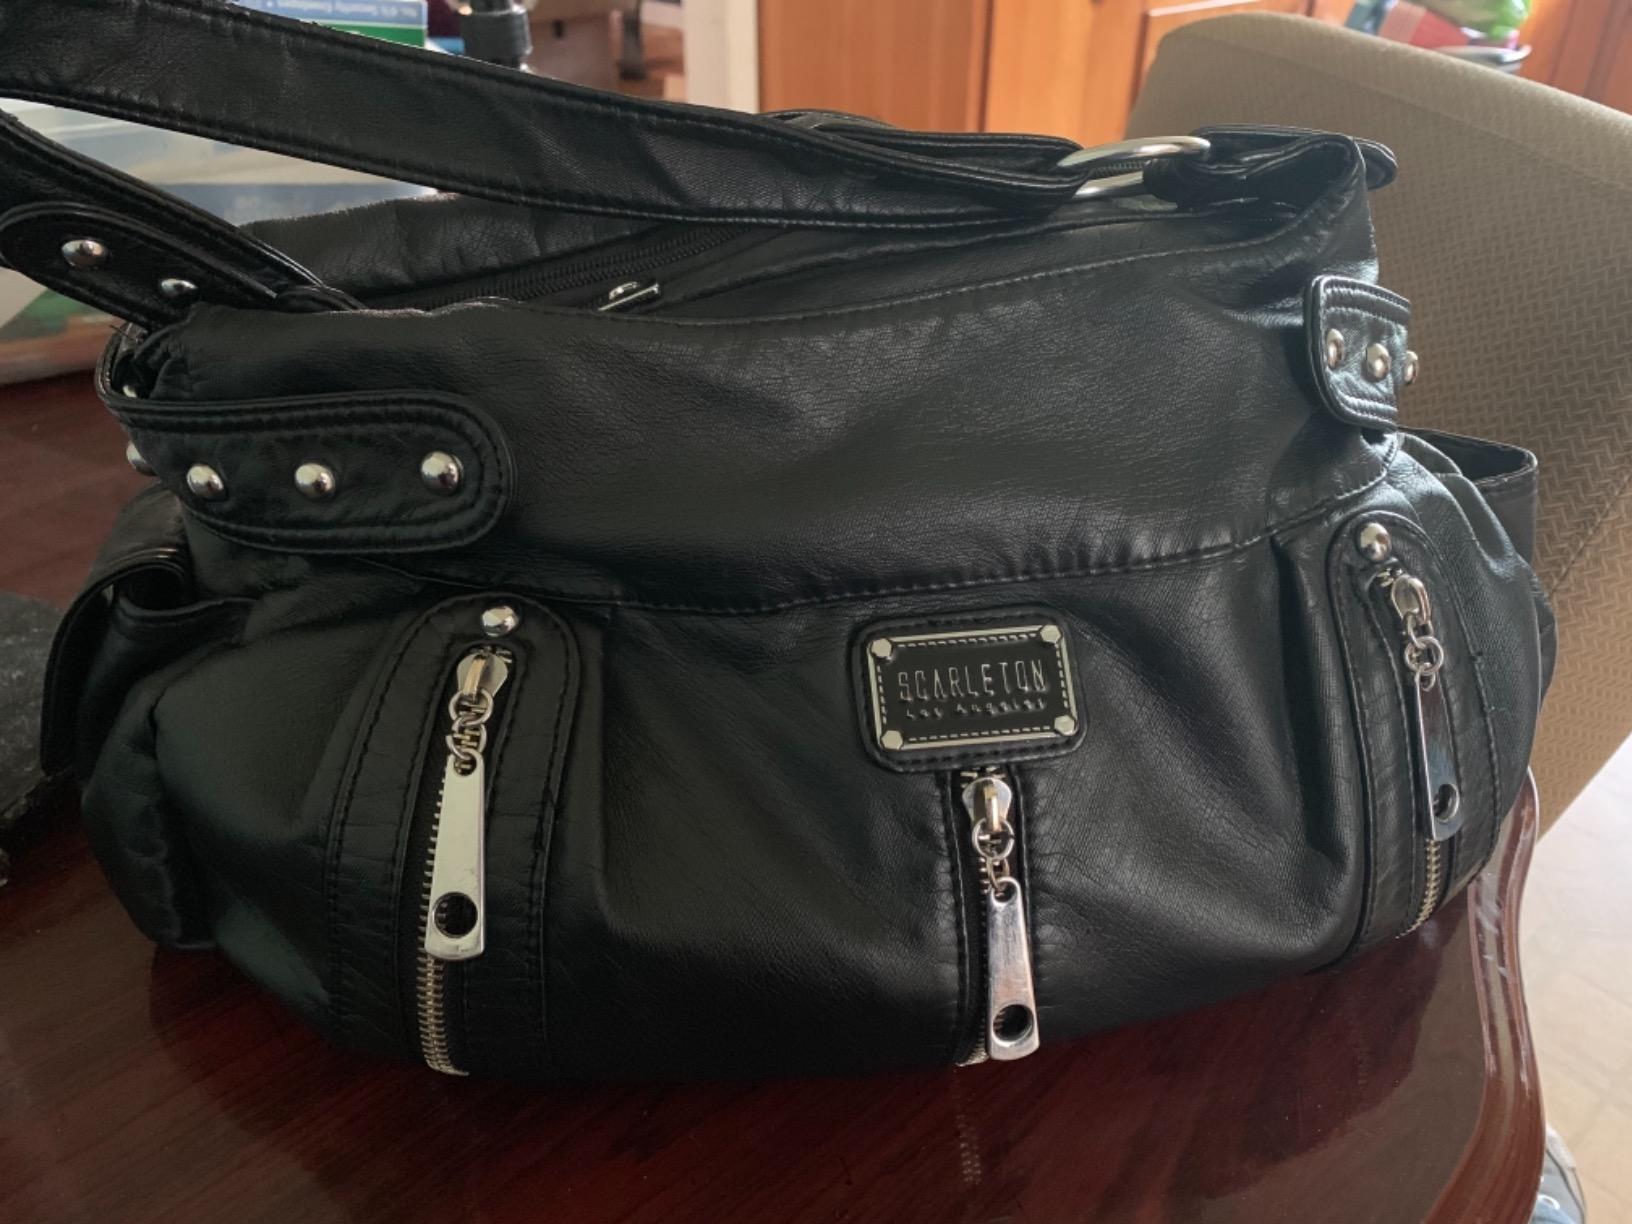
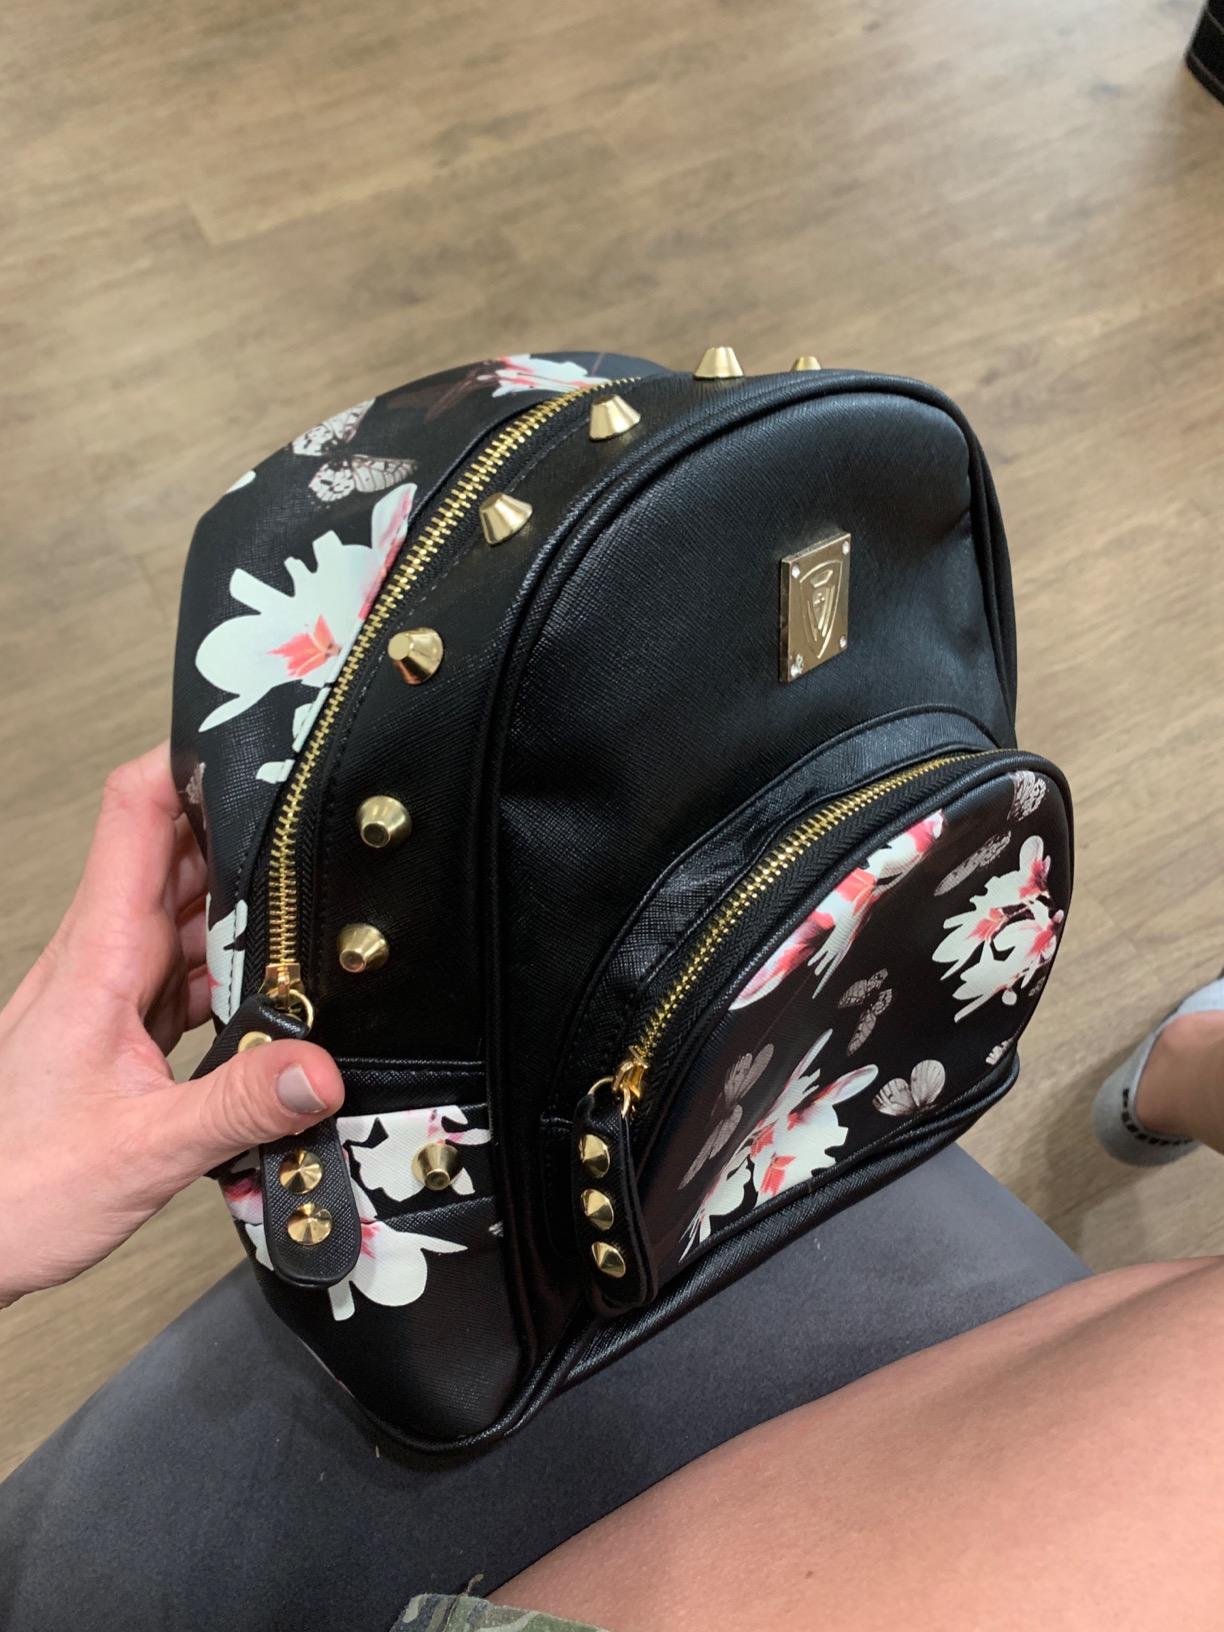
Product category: accessories_handbag
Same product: no